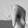
ASL letter: Q